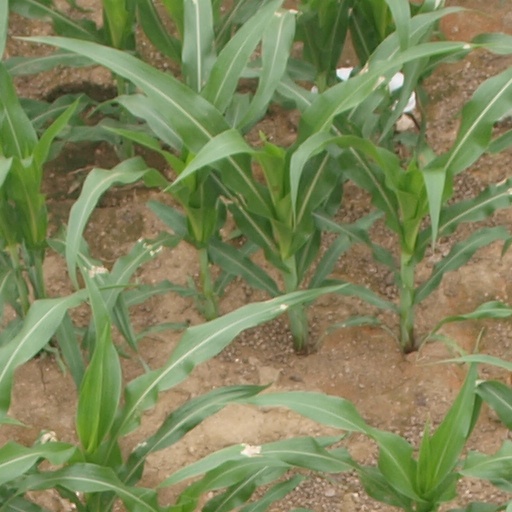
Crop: maize; corn